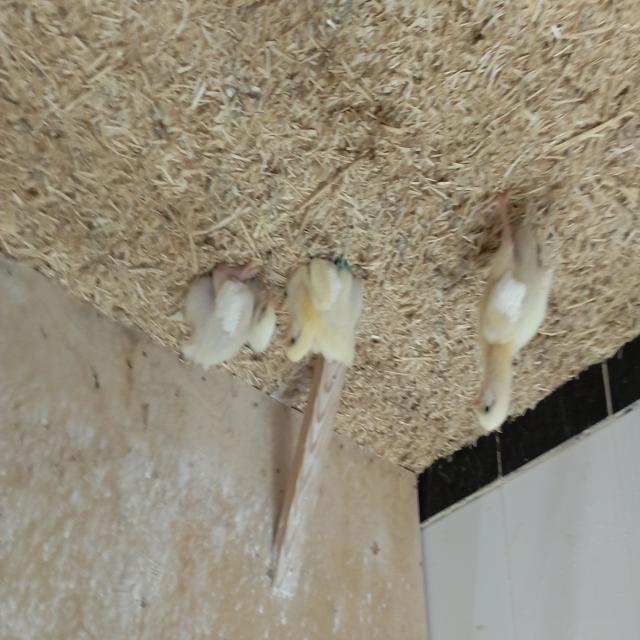
Weight: 183 g